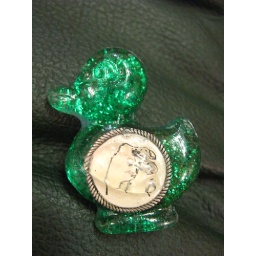
Resin ducky with sign language 'P', backed by green glitter.